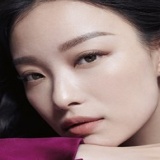
diễn viên Nghê Ni